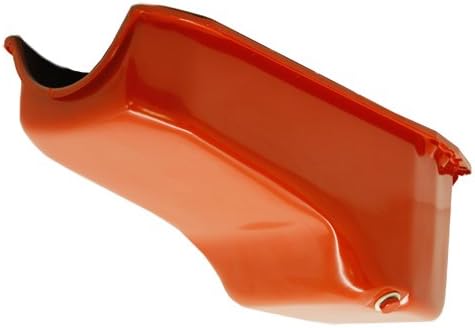
1980-85 Compatible/Replacement for CHEVY SMALL BLOCK 267-283-305-327-350 STOCK CAPACITY OIL PAN - ORANGE
Category: Automotive
Chevy small block stock capacity oil pan fits 1980-1985 Chevy 267-283-305-327-350 engines. 4 quart (stock) capacity. The dipstick is on the passenger side and you can use the original oil pump pickup. Has a two-piece rear main seal. Will not fit 1962-1967 Chevy II Novas with steering behind the crossmember, Vega/Monza V8, or 302 High Performance engines.
Features: Orange Finish | 4 quart Stock Capacity | Passenger side dipstick | two-piece rear main seal | Fits 1980-85 Chevy Small block